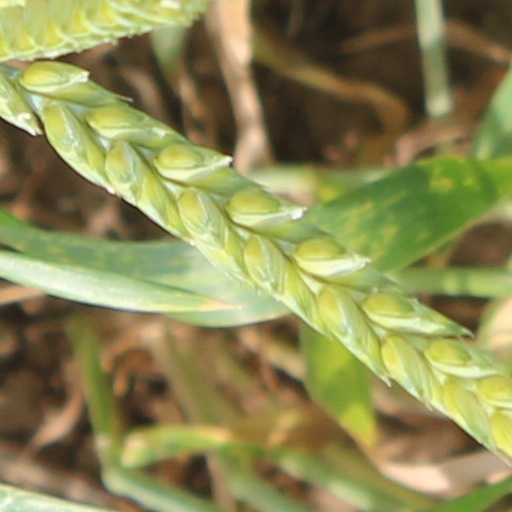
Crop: wheat